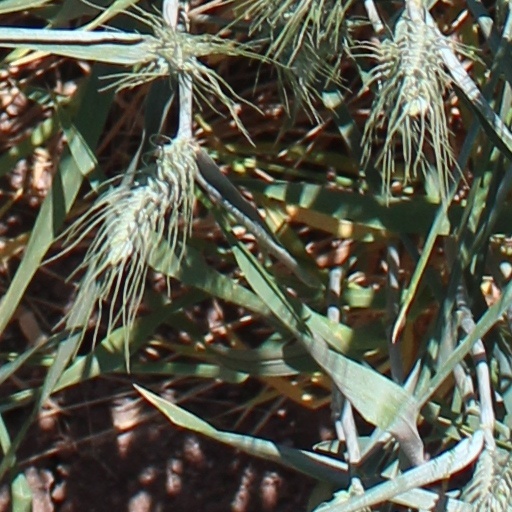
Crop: wheat